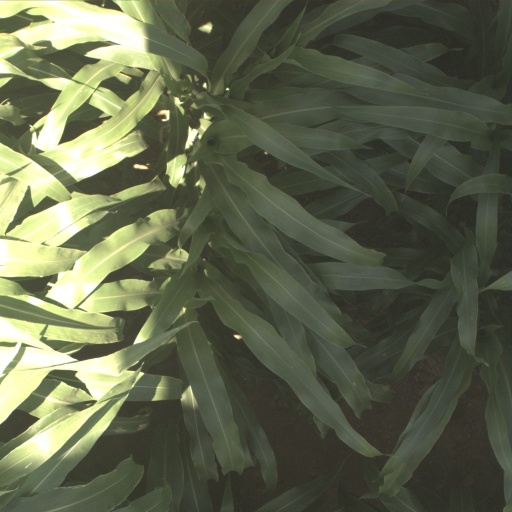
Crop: sorghum